Never Say Never (2023 film)

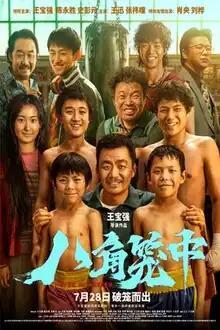
Official film poster

Never Say Never is a 2023 Chinese sports drama film starring and directed by Wang Baoqiang. The film was a box office success where it grossed $304.28 million, making it the 36nd highest-grossing film in China of all time as of 2025.